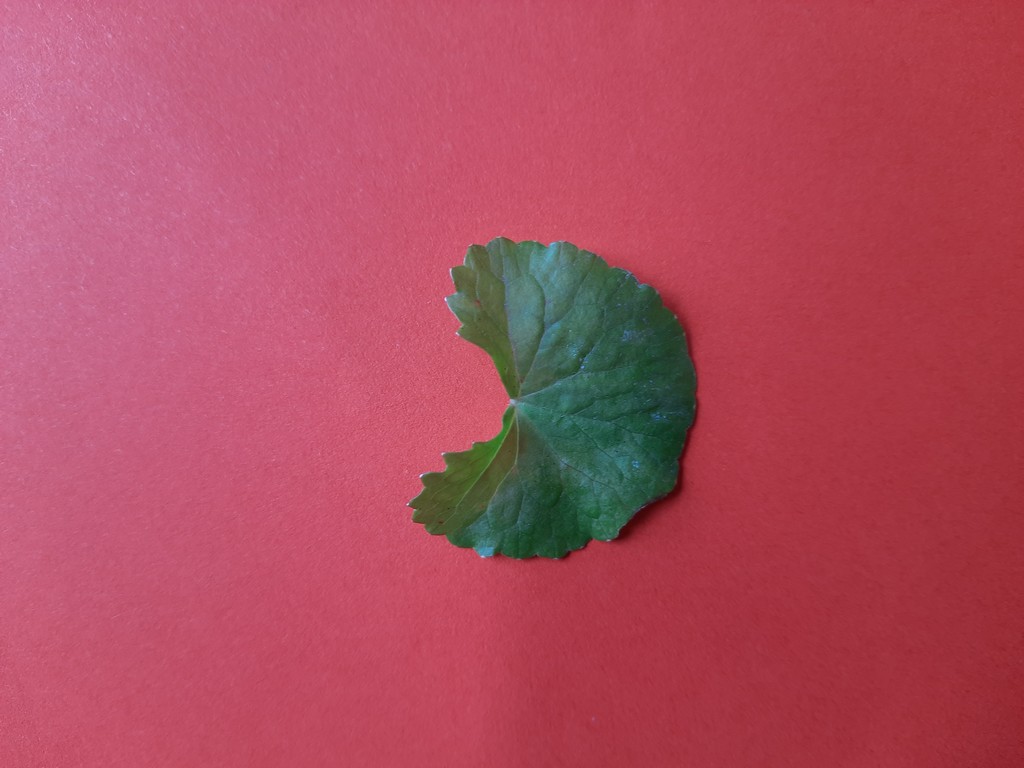
Label: Healthy